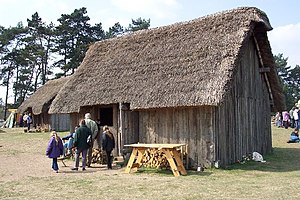
Anglere / Etymologi
Rekonstruktion af et angelsaksisk hus i West Stow
Anglerne er et folkeslag fra Angel i det nuværende Slesvig-Holsten der ligger mellem Flensborg Fjord i nord og Slesvig-fjord Slien i syd. Anglerne synes at have etableret et kongerige kort før vor tidsregnings begyndelse med kongesæde ved landsbyen landsbyen Bornsten ved Egernførde. Anglernes centrale kultsted synes at have været Torsbjerg Mose ved Sønder Brarup. De har ekspanderet mod vest indtil Vadehavet og grænsen i nord mod Over Jerstal-kredsens autonome småstammer blev formentlig markeret af grænsenvolden Olgerdiget ved Tinglev i 31 e.Kr.